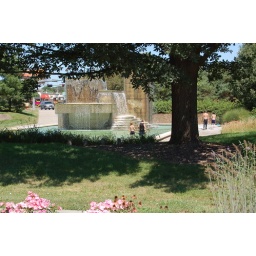
First a group of boys that can't read the sign or disregard it and had been swimming in the waterfall.